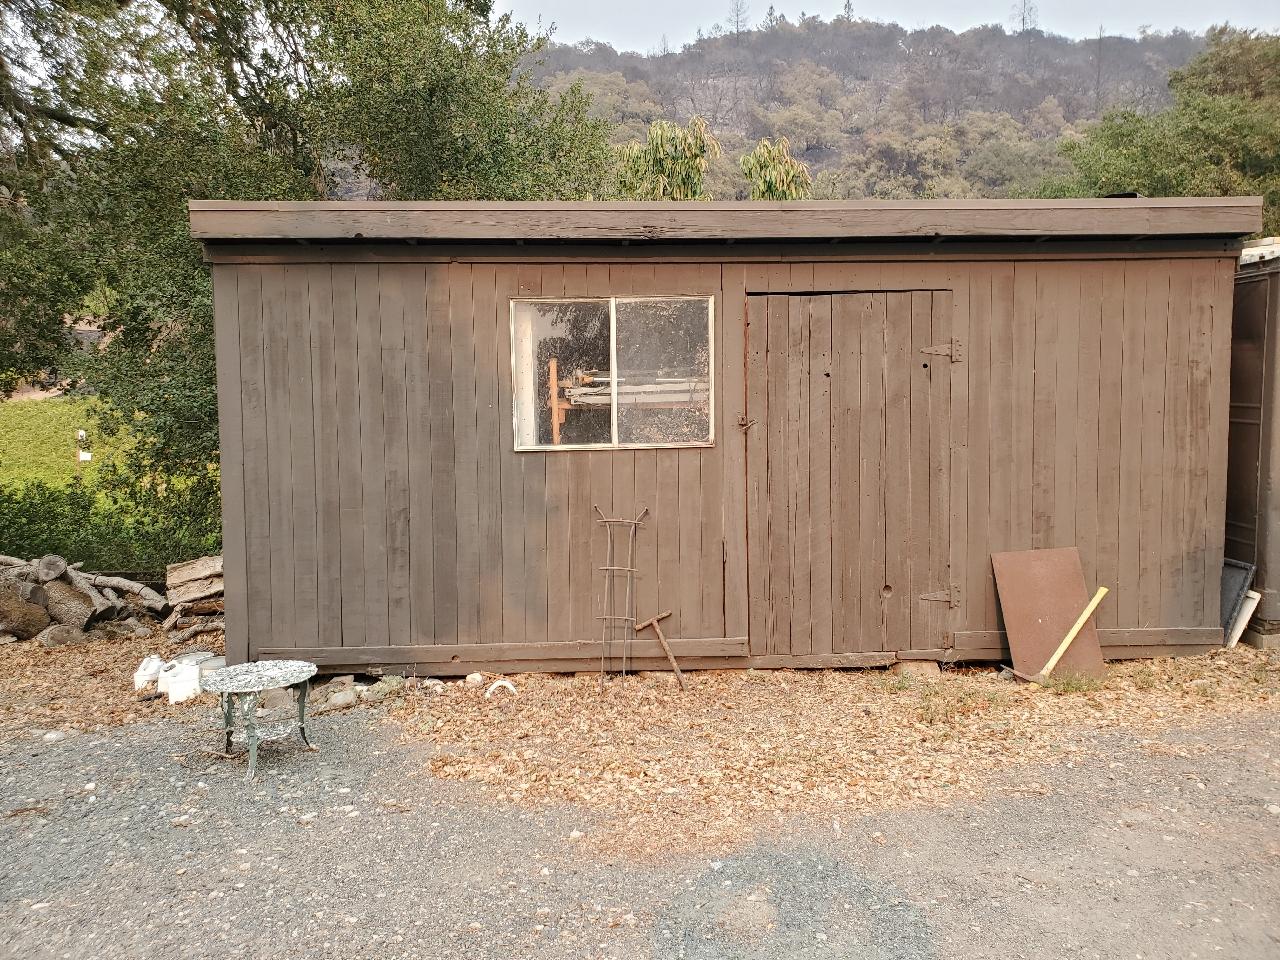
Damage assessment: no_damage